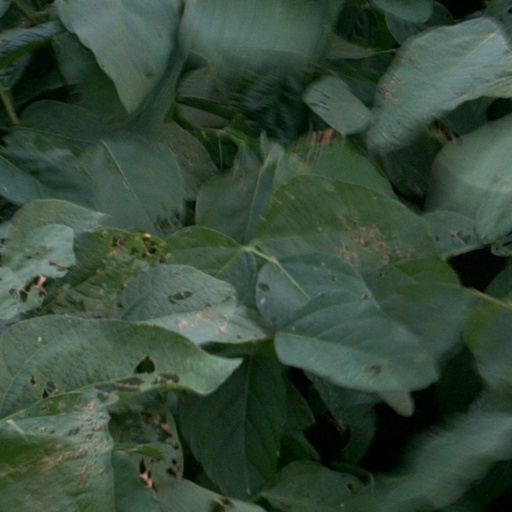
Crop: soybean